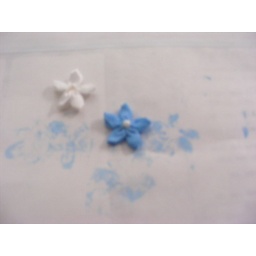
i had to hand paint half of the blue flowers by hand... did i mention i was up till 2:00am